Stuart Leslie

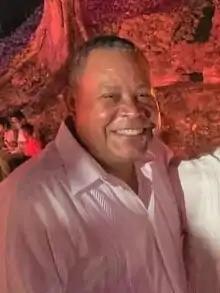
Stuart Leslie in 2022

H.E., Stuart Leslie is a Belizean public servant and ambassador. He served as Belize's Permanent Representative to the United Nations from 2000 to 2005. He served as Belize's Chief Elections Officer from September 2005 to December 2006. In January 2006, he took up a new appointment as the Ambassador of Trade in the Ministry of Foreign Affairs and Foreign Trade. He currently serves as the Cabinet Secretary and Chief of Staff to the Hon. Prime Minister of Belize, John Briceño.